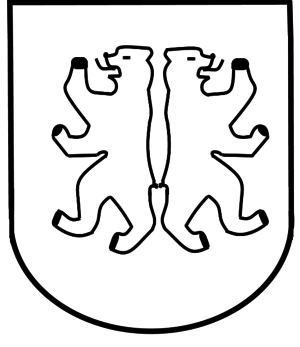
La 359ᵉ division d'infanterie est une des divisions d'infanterie de l'armée allemande durant la Seconde Guerre mondiale.